Munting Heredera

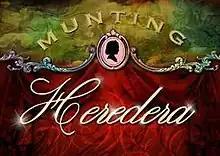
Title card

( / international title: "Little Heiress") is a Philippine television drama series broadcast by GMA Network. Directed by Maryo J. de los Reyes, it stars Mona Louise Rey in the title role. It premiered on May 9, 2011 on the network's Telebabad line up. The series concluded on February 3, 2012 with a total of 195 episodes.